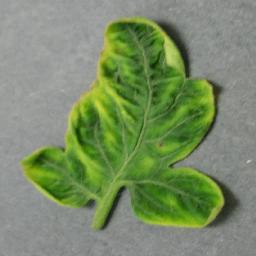
Label: Tomato___Tomato_Yellow_Leaf_Curl_Virus